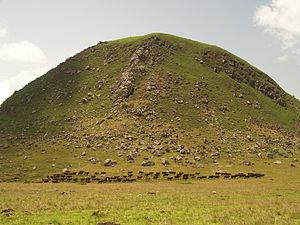
Le mont Manengouba est un volcan du Cameroun situé dans la région du Littoral. Il est entouré d'une épaisse forêt tropicale.